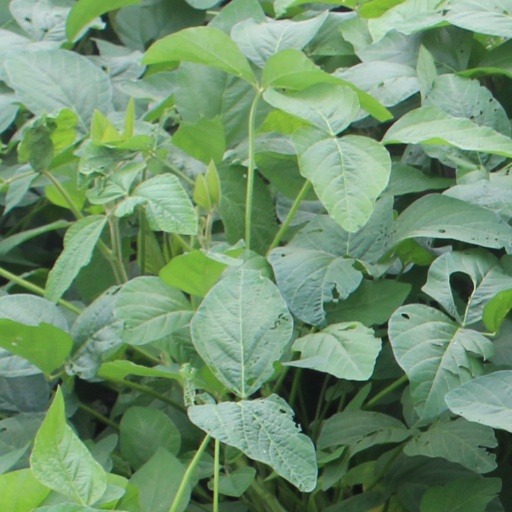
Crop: soybean